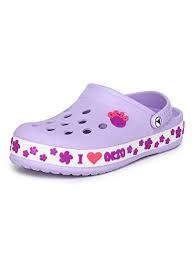
Label: Clog